Aristică Cioabă

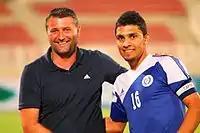
Aristică Cioabă and Yaqoob Al-Qasmi – 2012–13 Oman Elite League

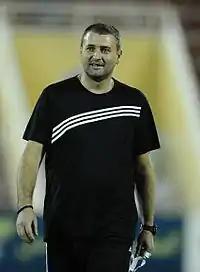
Aristică Cioabă – 2012–13 Oman Elite League

In 2012, he again made a move out to the Middle East and more accurately to Oman where he was appointed as the manager of Saham SC. He helped the Saham-based club to win the 2011–12 Oman First Division League and thus helping in promotion to the 2012–13 Oman Elite League. He also helped them achieve the runners-up position in the 2012–13 Oman Federation Cup. Soon after the Second Round of the 2013–14 Oman Professional League, Saham SC's management decided to part company with the Petroșani-born coach.